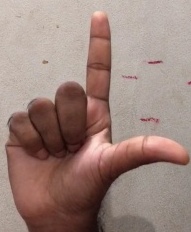
ASL sign: L